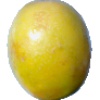
Label: Maracuja 1